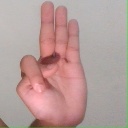
अक्षर: भ